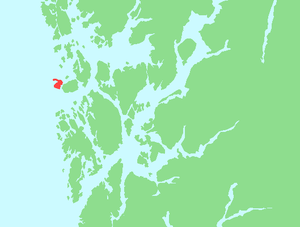
Stolmen
Stolmens beliggenhed
Stolmen er den fjerdestørste ø i Austevoll kommune i Vestland fylke i Norge. Stolmen har et areal på 7,9 kvadratkilometer og har 186 indbyggere. Det er en af de vestligste øer i Hordalands skærgård ud mod Nordsøen, og som de fleste andre øer ud mod havet, er den kendetegnet af nøgne klipper, lyngheder og lidt skov. Højeste punkt på Stolmen hedder Såta og er ca. 59 meter højt.